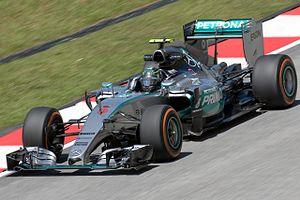
Mercedes Grand Prix est une écurie de Formule 1, appartenant au constructeur automobile allemand Mercedes-Benz qui a débuté en Formule 1 en tant que constructeur en 1954 sous le nom Daimler-Benz AG avant de se retirer du championnat du monde fin 1955, à la suite d'un accident grave aux 24 Heures du Mans. Mercedes a remporté huit titres de champion du monde des pilotes en 1954 et 1955 avec Juan Manuel Fangio, en 2014, 2015, 2017, 2018 et 2019 avec Lewis Hamilton et en 2016 avec Nico Rosberg. Le surnom Flèches d'Argent des monoplaces de la marque fut tout d'abord conjointement porté avec les bolides d'Auto-Union dans les années 1930 avant de devenir exclusivement celui de Mercedes en compétition.